Fun on a Weekend

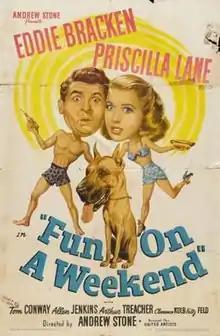
Theatrical release poster

Fun on a Weekend is a 1947 American comedy film written and directed by Andrew L. Stone. The film stars Eddie Bracken, Priscilla Lane, Tom Conway, Allen Jenkins, Arthur Treacher, Clarence Kolb and Fritz Feld. The film was released on May 15, 1947, by United Artists.